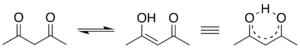
L'acétylacétone est un composé organique de formule chimique C₅H₈O₂. Cette dicétone nommée selon la nomenclature IUPAC : pentane-2,4-dione, bien que cette dénomination puisse être soumise à délibération, puisqu'elle ne décrit pas exactement la structure du composé.